Thunder Birds (1942 film)

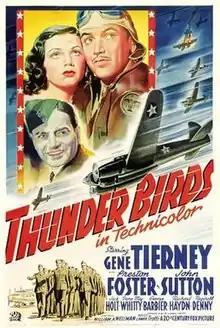
Theatrical poster

Thunder Birds (subtitled "Soldiers of the Air" and also known as Thunderbirds) is a 1942 Technicolor film directed by William A. Wellman and starring Gene Tierney, Preston Foster, and John Sutton. It features aerial photography and location filming at an actual Arizona training base of the United States Army Air Forces named Thunderbird Field No. 1 during World War II.